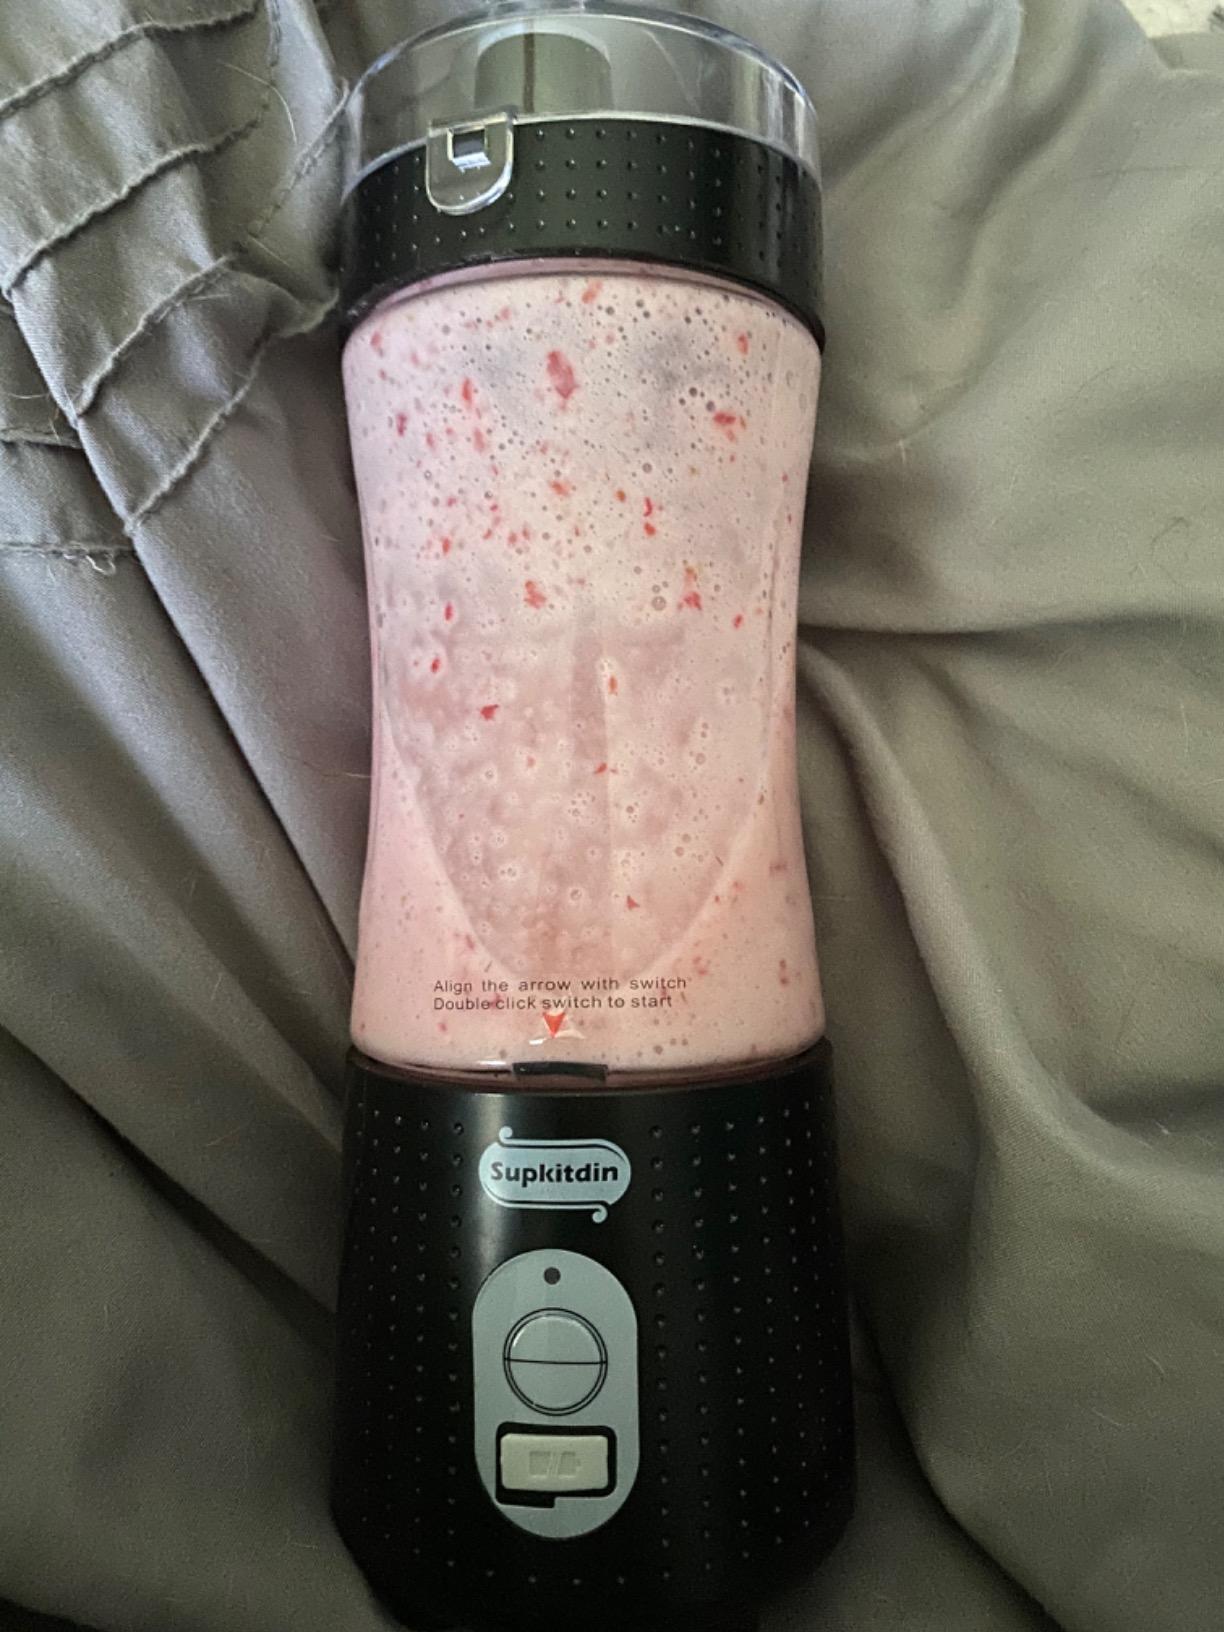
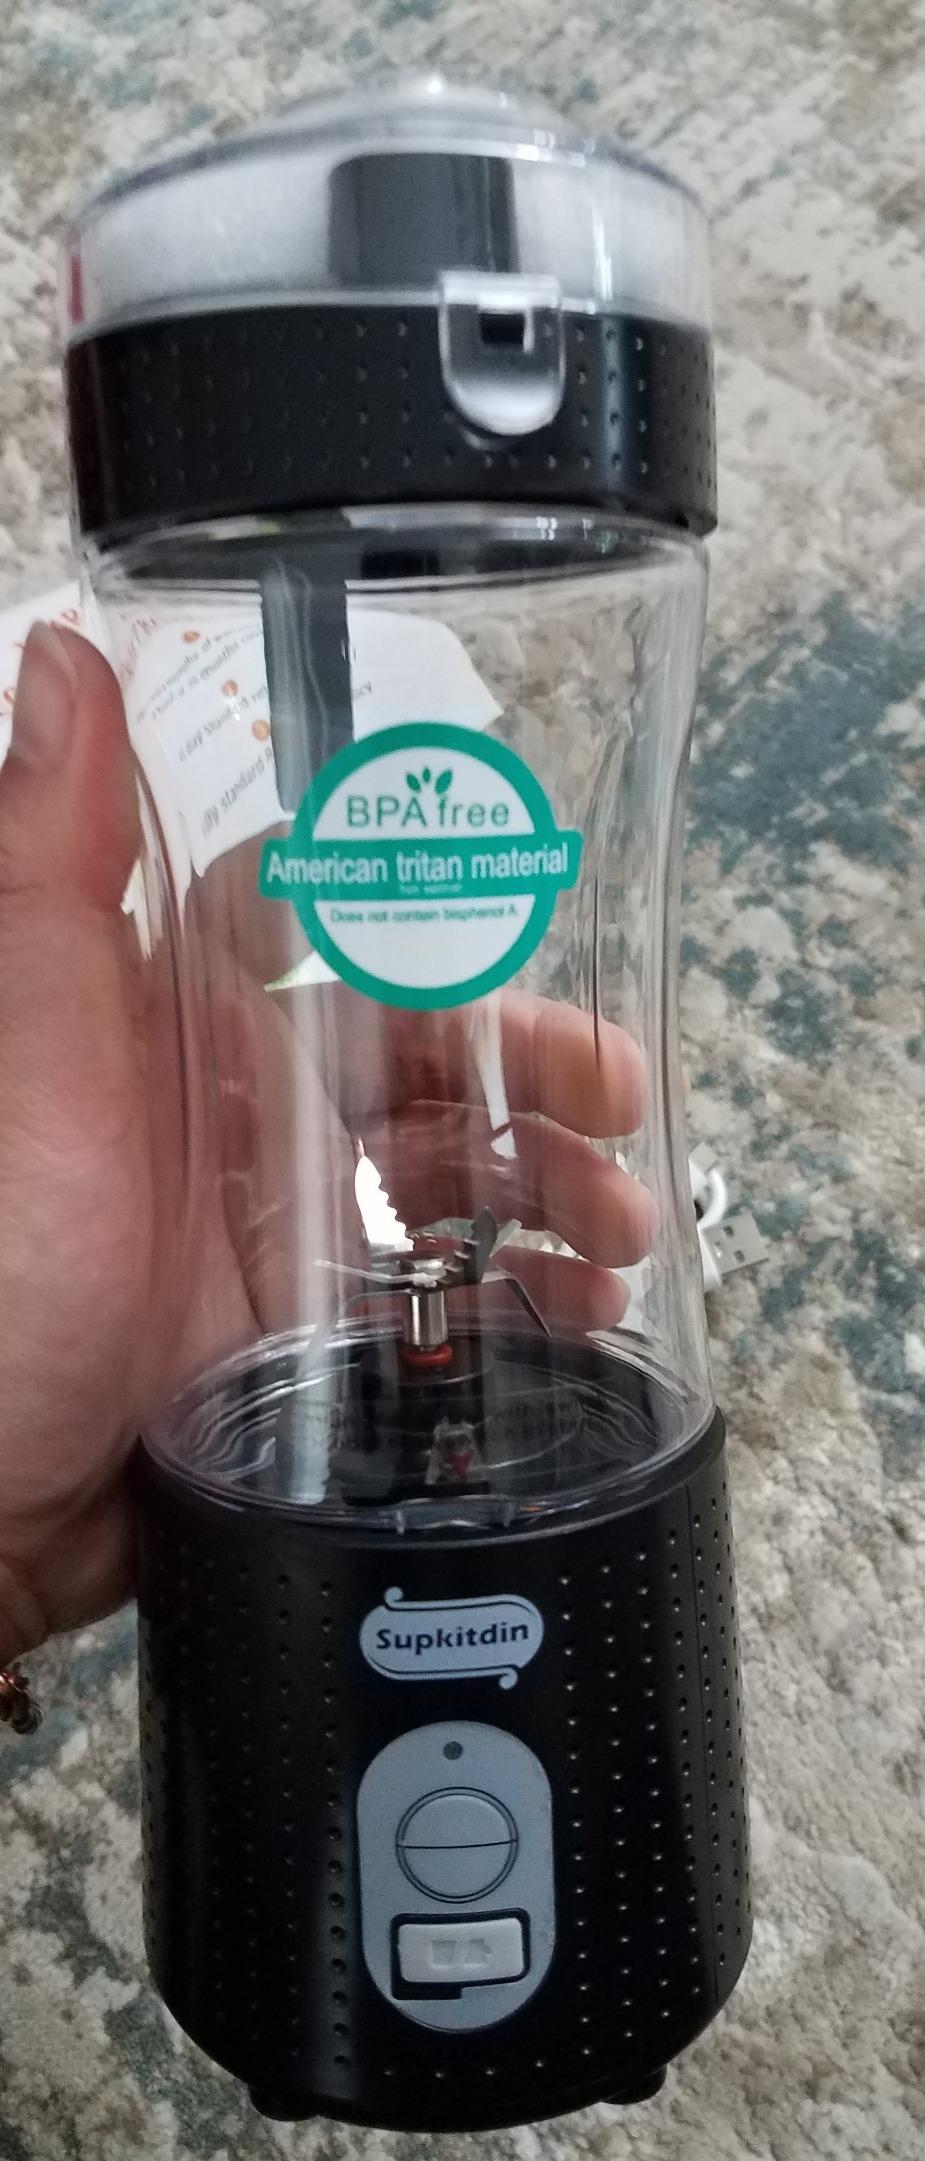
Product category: items_blender
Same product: yes